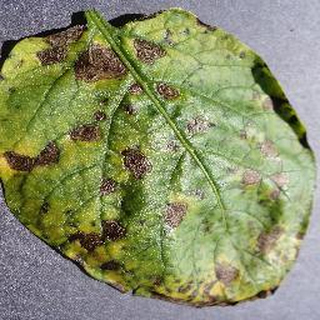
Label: potato_early_blight